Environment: real
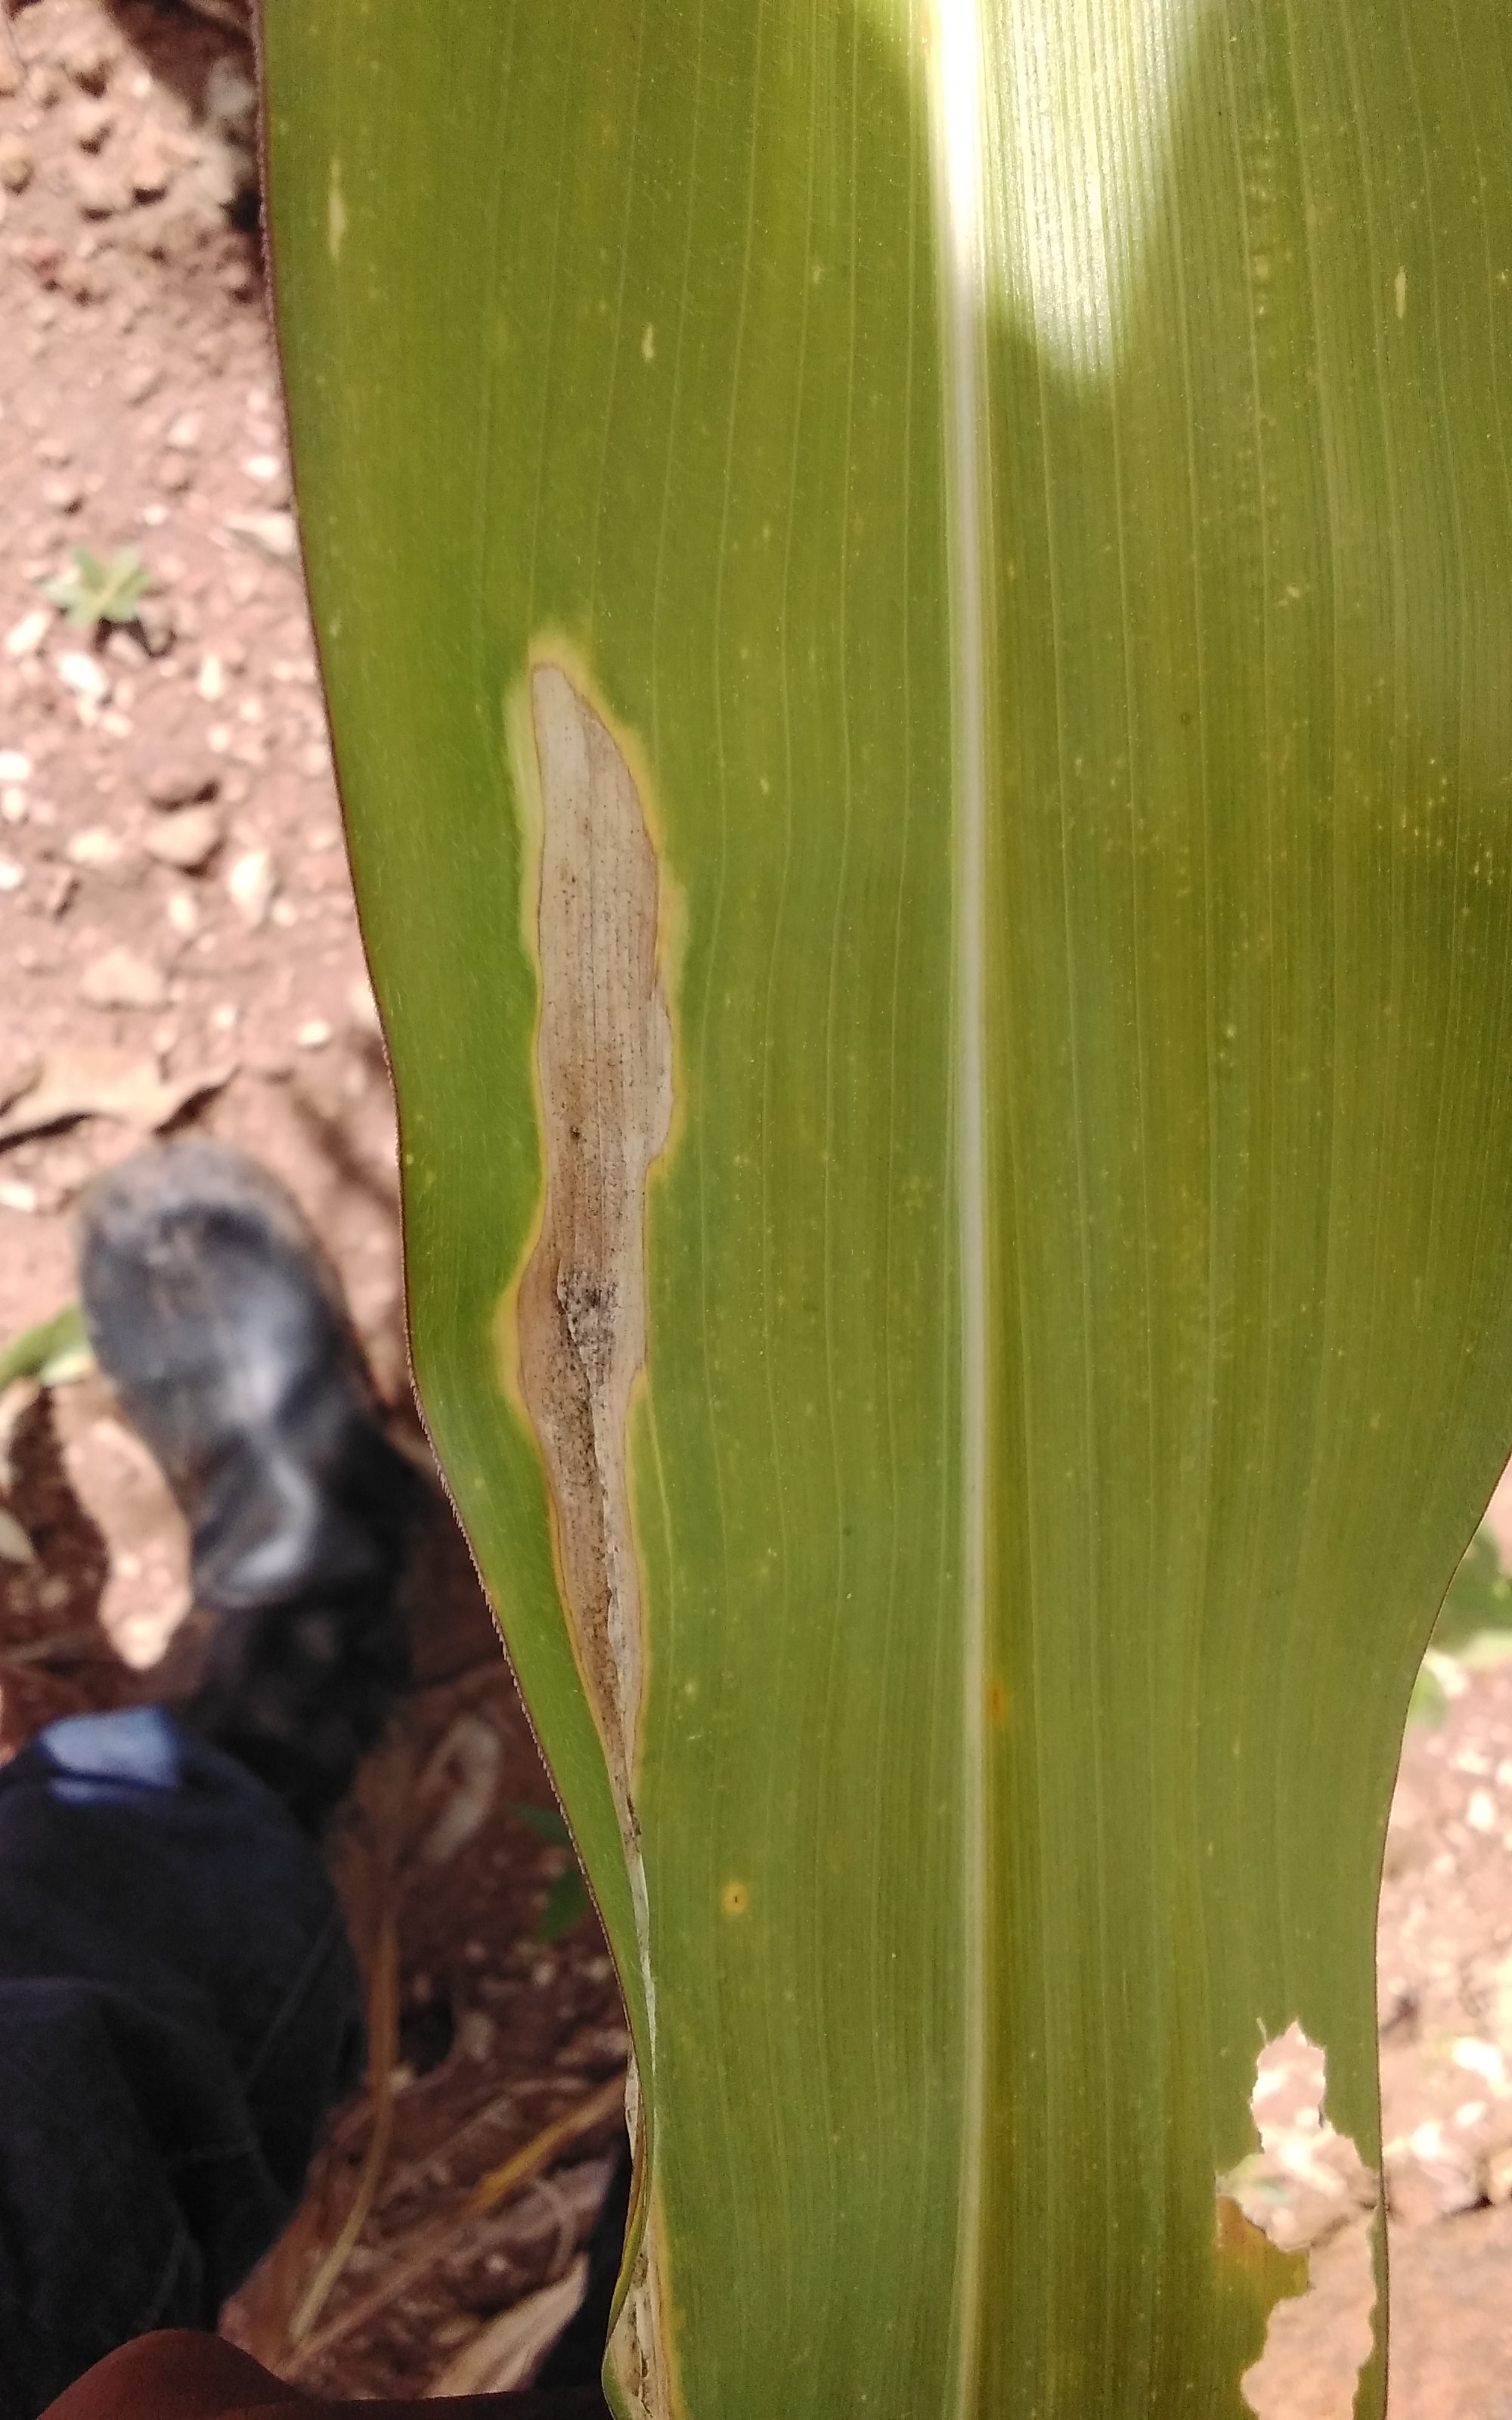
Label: northern_corn_leaf_blight